Damien Gregorini

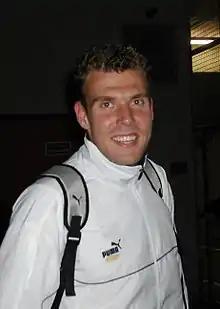
Grégorini with Nice in 2002

Damien Grégorini (born 2 March 1979) is a French former professional footballer who played as a goalkeeper.